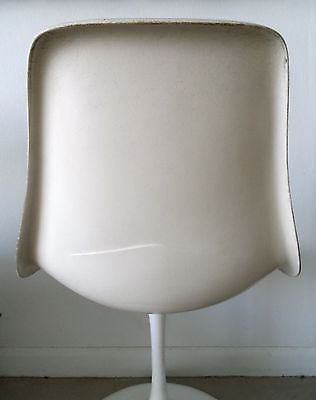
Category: chair